List of accolades received by Minari

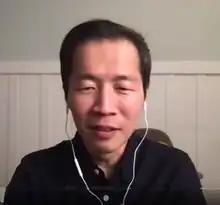
Lee Isaac Chung (left) received praise for his direction and screenplay, and Youn Yuh-jung (middle) and Steven Yeun (right) were praised for their performances

"Minari" (2020) is an American comedy-drama film written and directed by Lee Isaac Chung. The film stars Steven Yeun, Han Ye-ri, Alan Kim, Noel Kate Cho, Youn Yuh-jung and Will Patton. A semi-autobiographical take on Chung's upbringing, the plot follows a family of South Korean immigrants who try to make it in rural America during the 1980s.